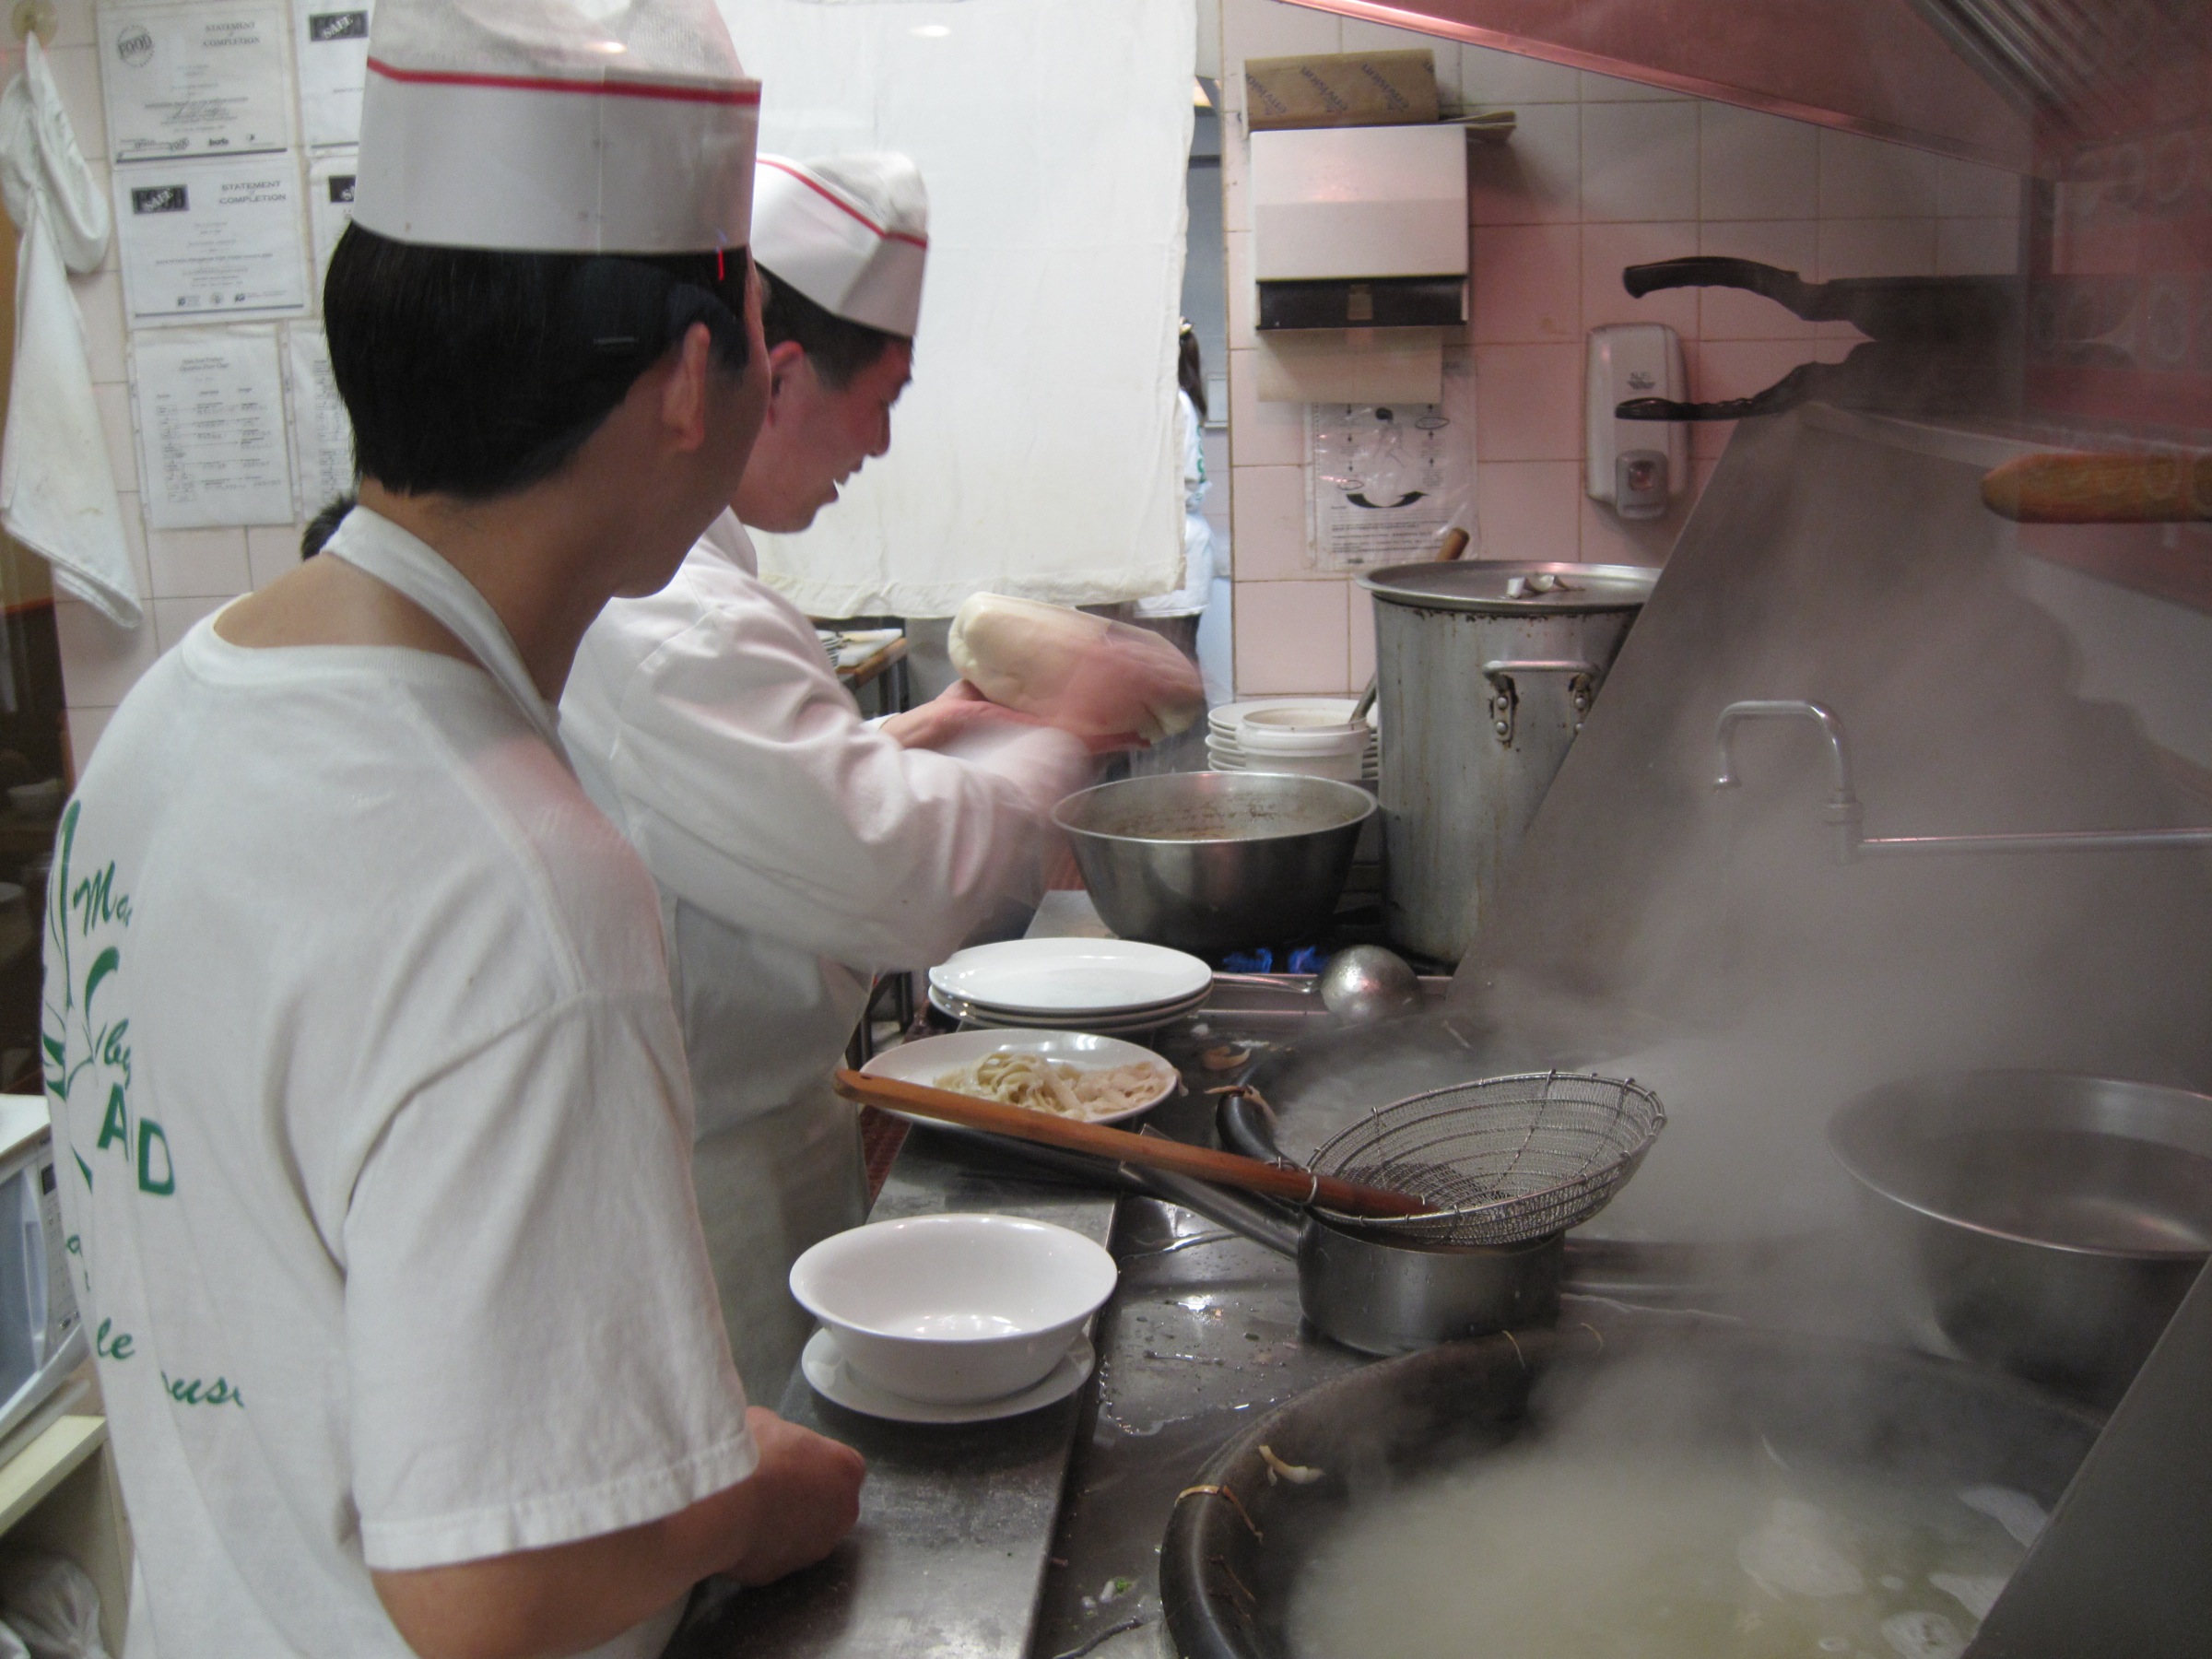
person, food, cooking, vancouver, professional, profession, cuisine, cook, food processing, culinary art